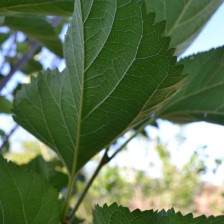
Variety: ChiangMaiBuriram60